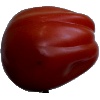
Label: Tomato Heart 1